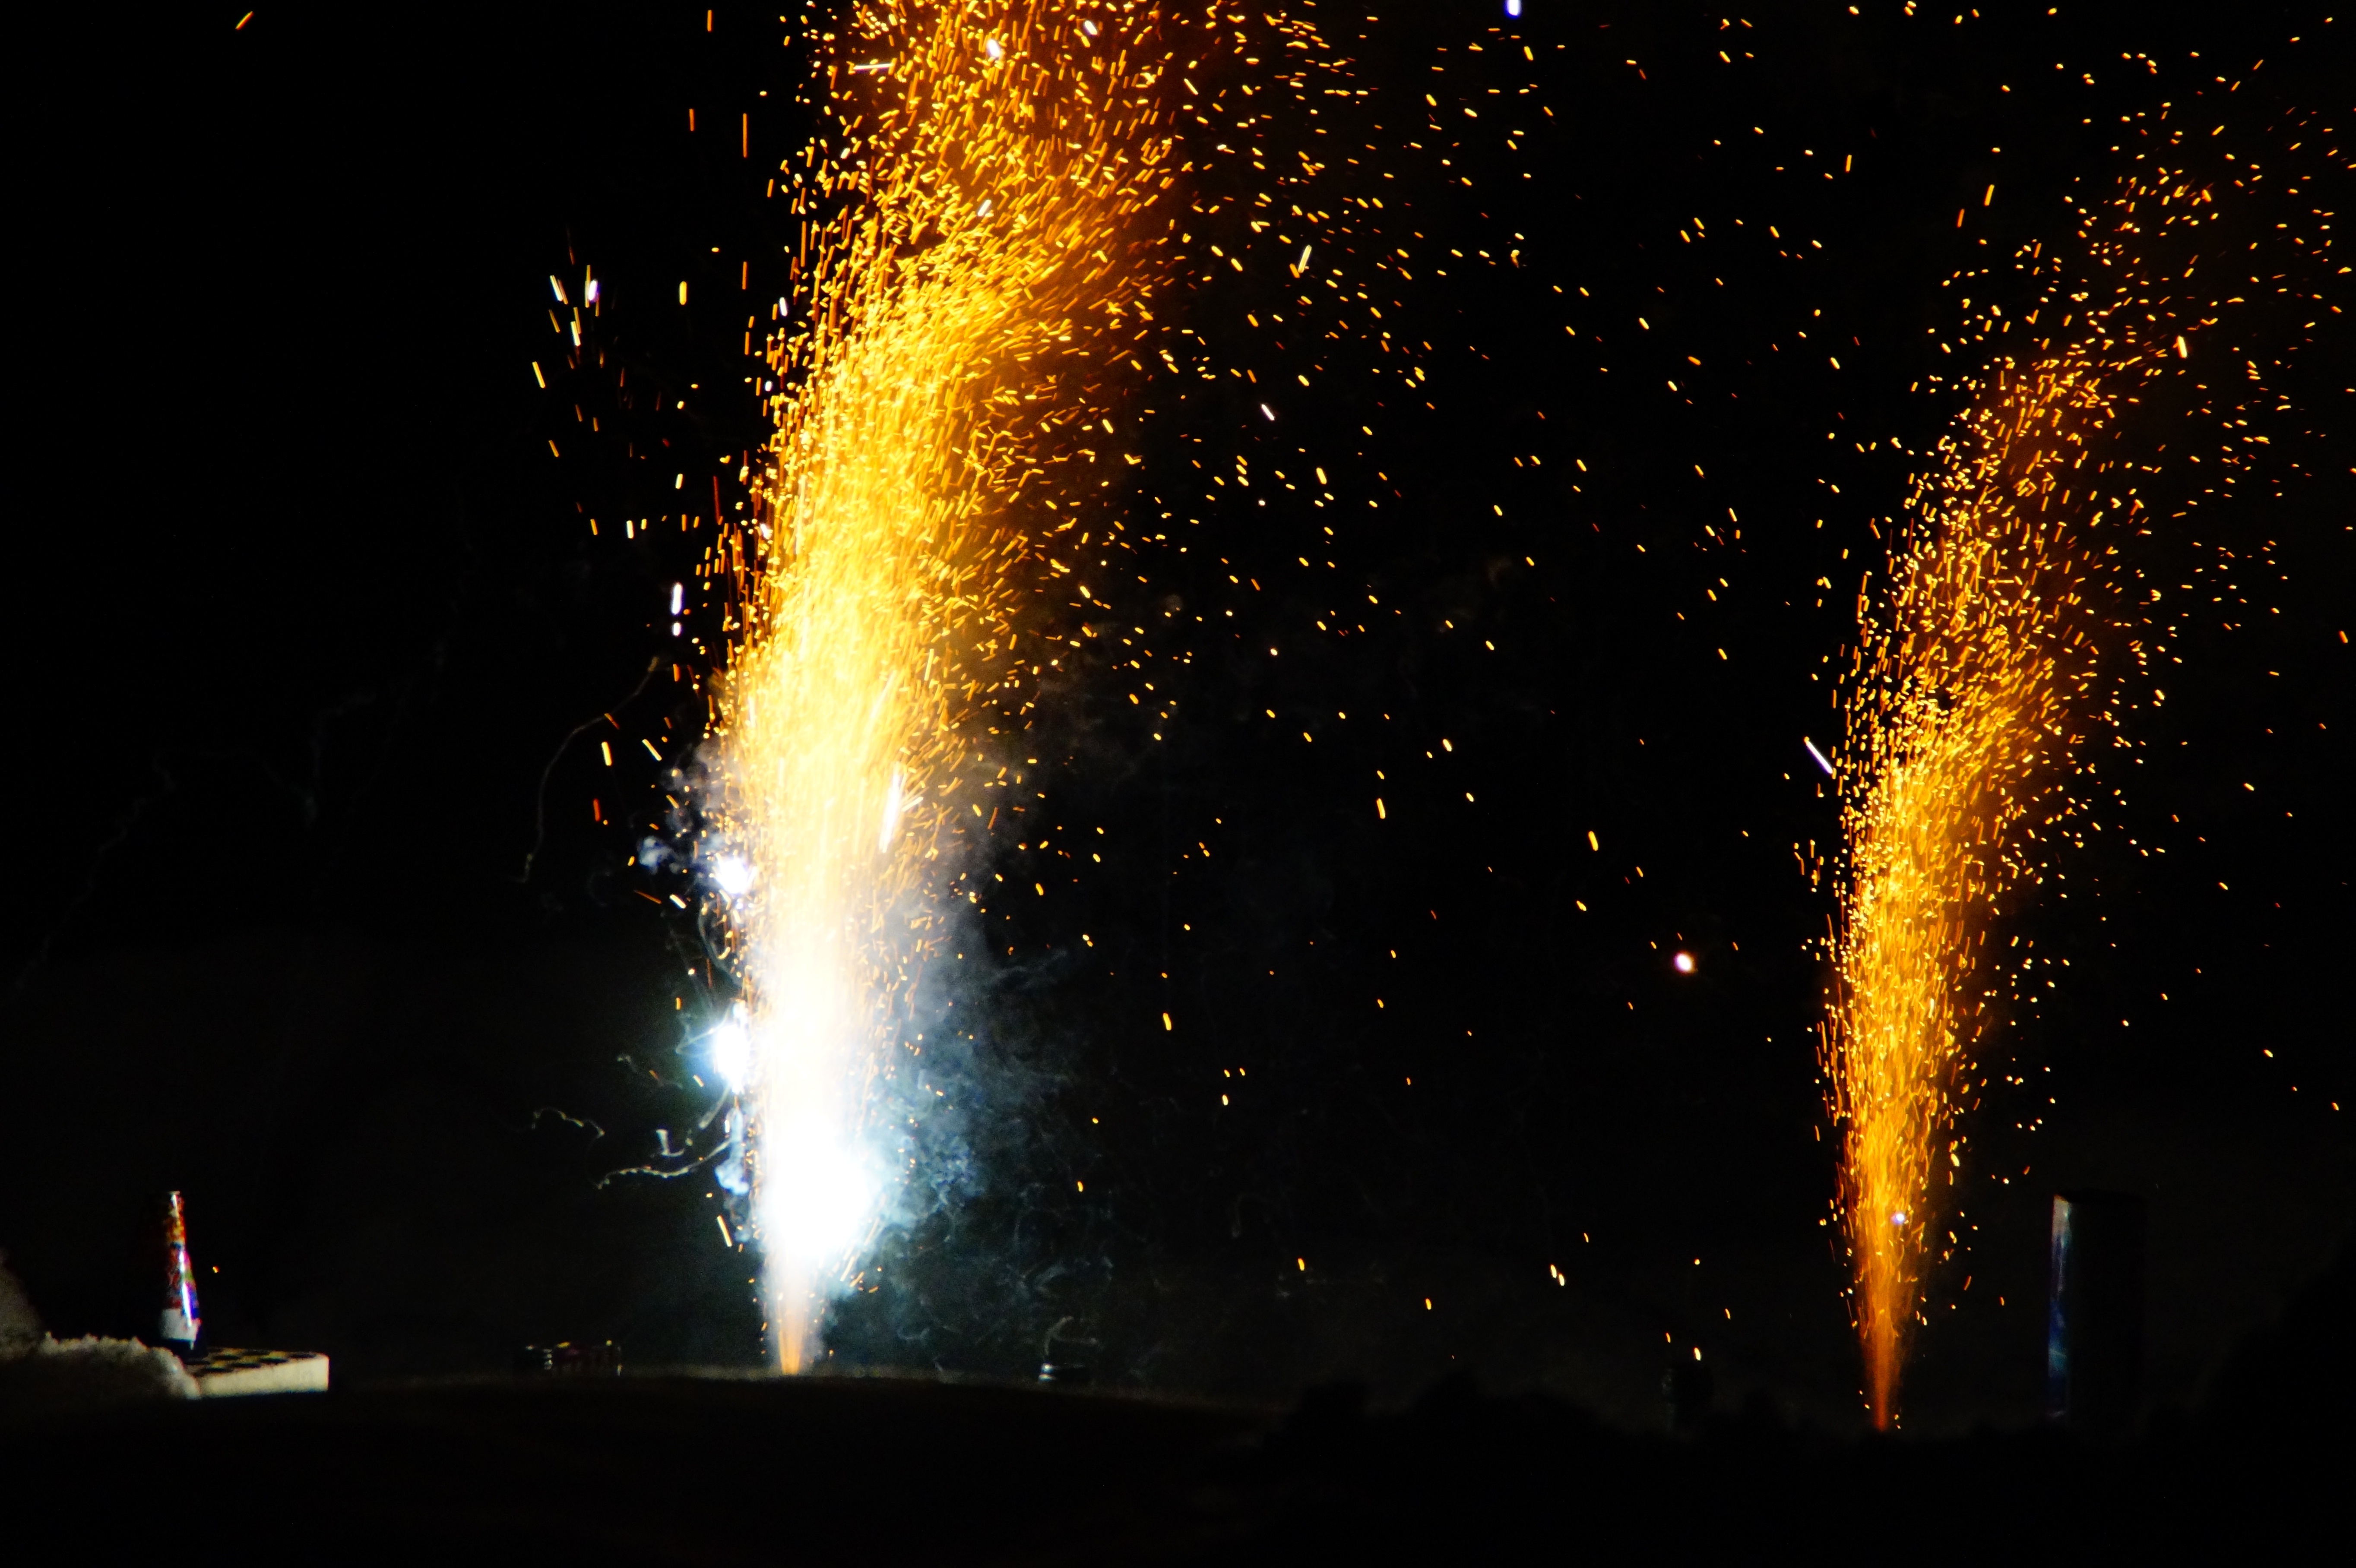
light, night, recreation, golden, spray, pyrotechnics, radio, fireworks, gold, event, midnight, eve, sylvester, new year's eve, new year's day, shower of sparks, annual financial statements, turn of the year, laburnum, outdoor recreation